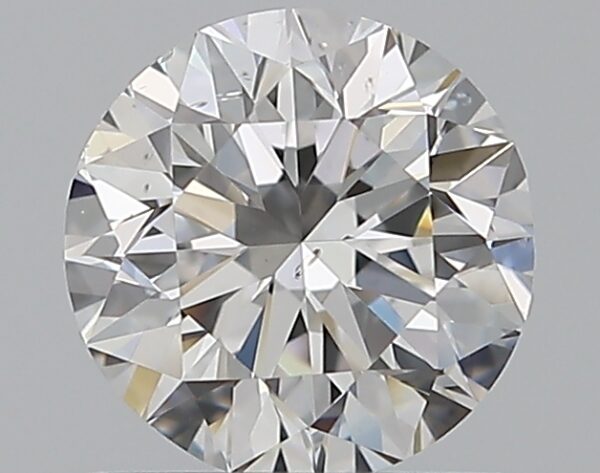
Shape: round
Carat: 0.8
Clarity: VS2
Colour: D
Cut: VG
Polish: EX
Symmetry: VG
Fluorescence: F
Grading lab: GIA
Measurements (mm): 5.78 x 5.84 x 3.76